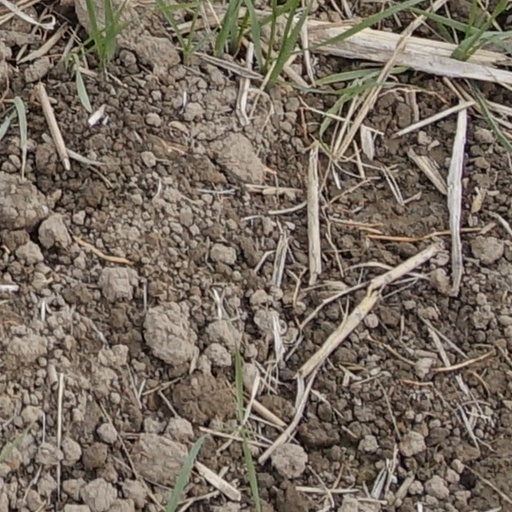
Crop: wheat